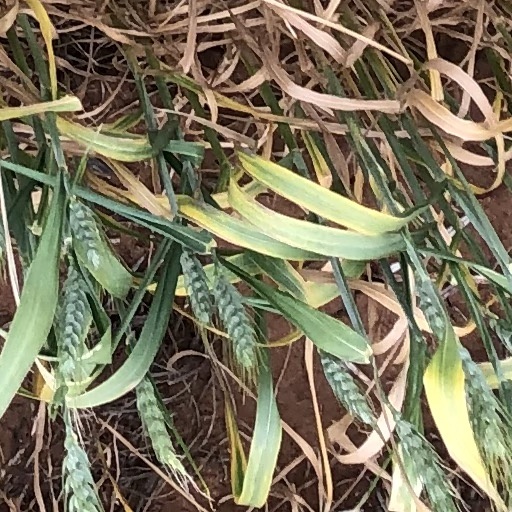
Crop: wheat